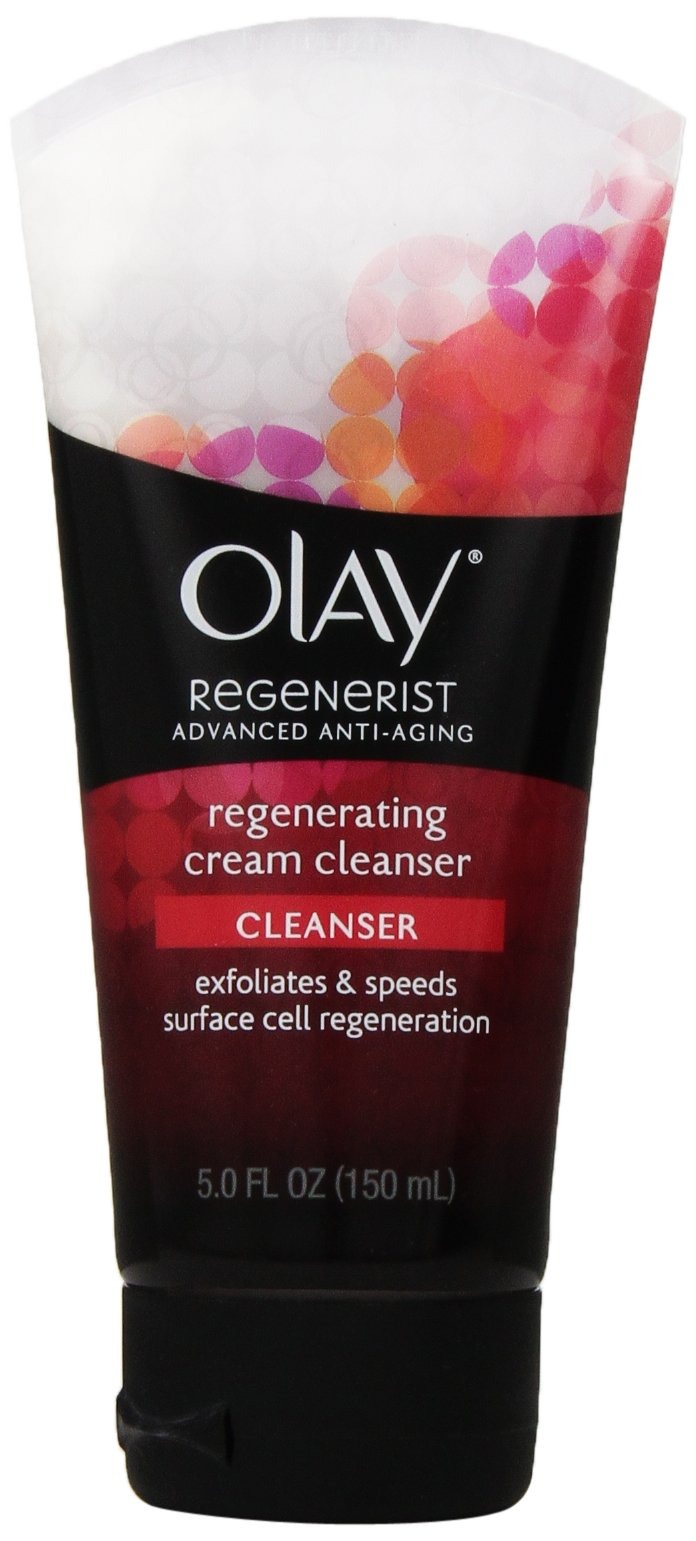
Item Name: Olay Regenerist Regenerating Cream Cleanser, 5 oz
Bullet Point 1: This exfoliating deep-cleansing process speeds cell' natural regeneration in 2 ways: Oxygenated derma-bead formula gently removes dead skin surface cells to detoxify.
Bullet Point 2: For the following skin types: Dry, Normal, Oily, Combination/Oily
Bullet Point 3: Helps with these face concerns: Fine Lines/wrinkles, Uneven texture, Dull skin, Dry/Flaky Skin, Large/visible pores
Bullet Point 4: Benefits: Anti Aging, Heals & Protects, Exfoliation, Deep Cleans; Creamy formula with amino-peptide complex regenerates skin's surface at the cellular level
Bullet Point 5: You'll love Regenerist Regenerating Cream Cleanser because it: regenerates skin's surface at cellular level, removes dead skin cells to detoxify, cleanses deep with creamy formula
Value: 5.0
Unit: oz

Price: 8.64